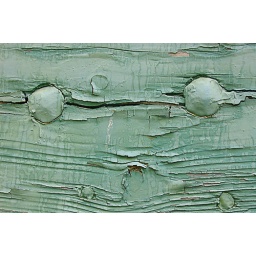
ugly face hidden in the door